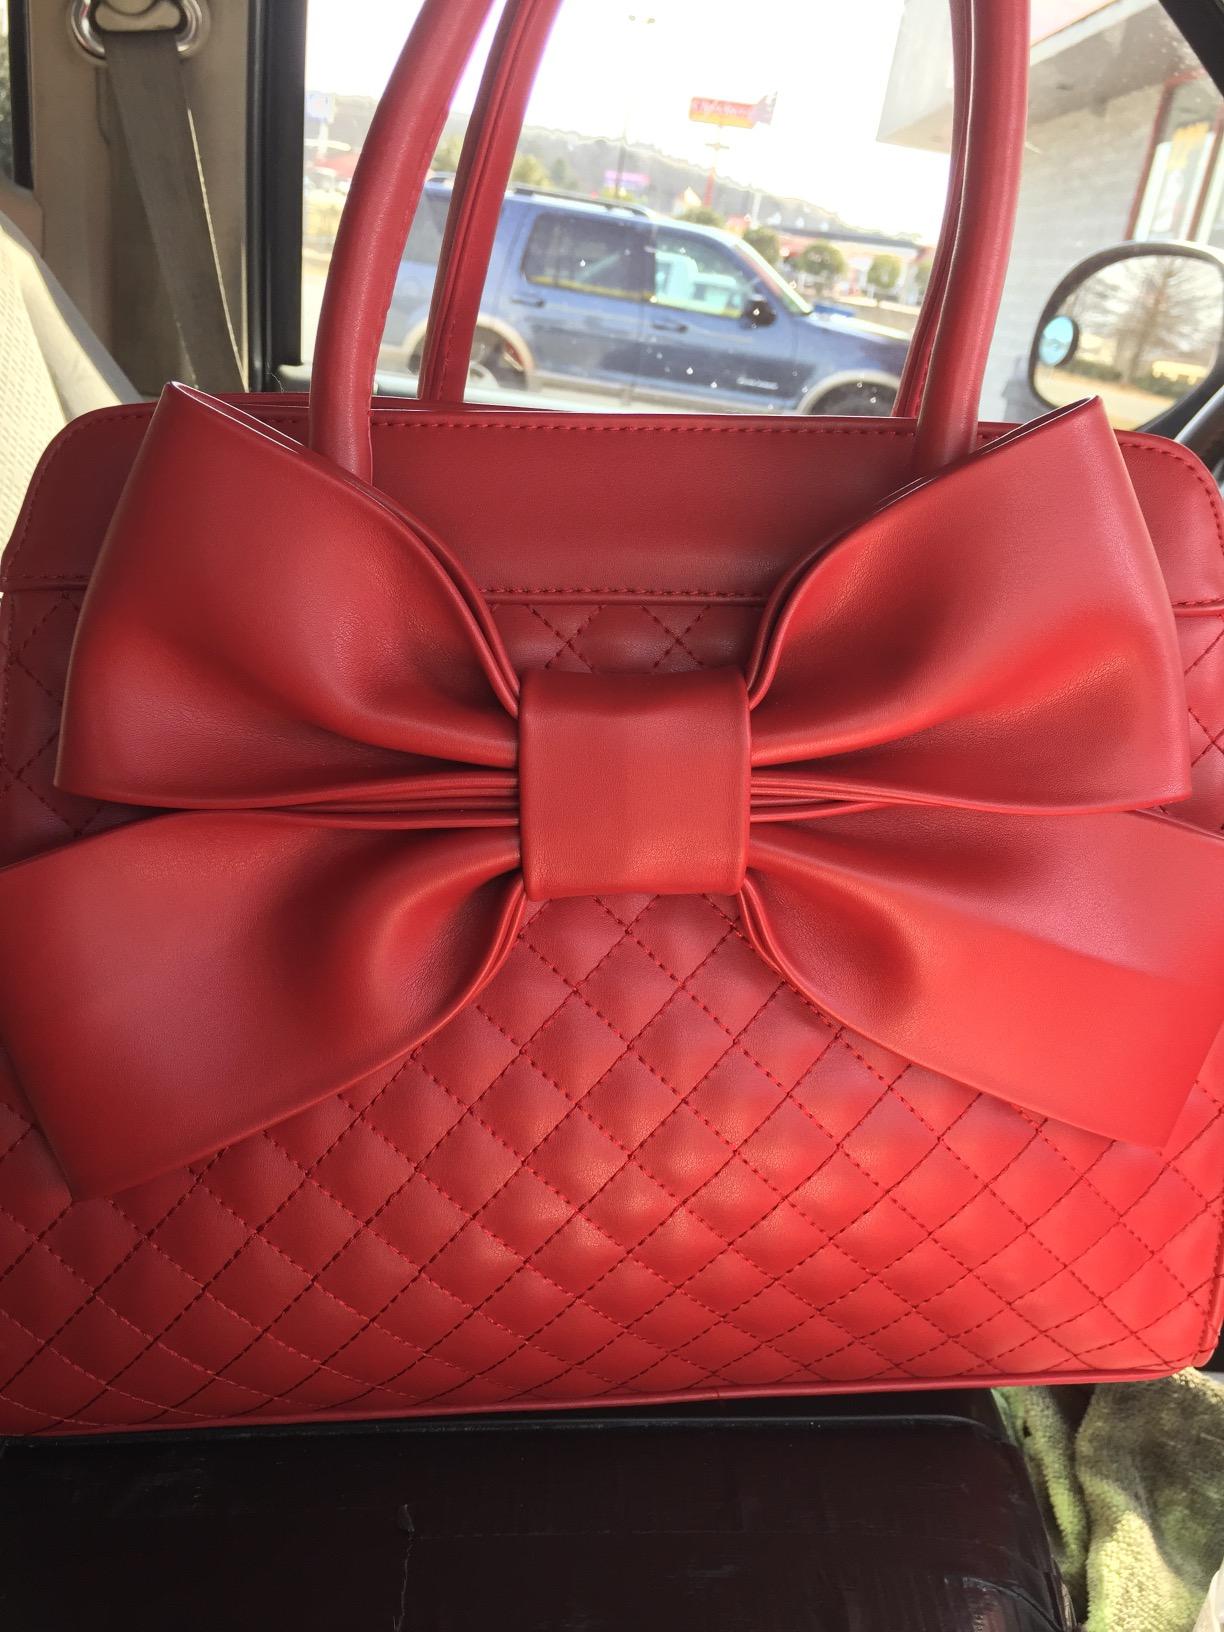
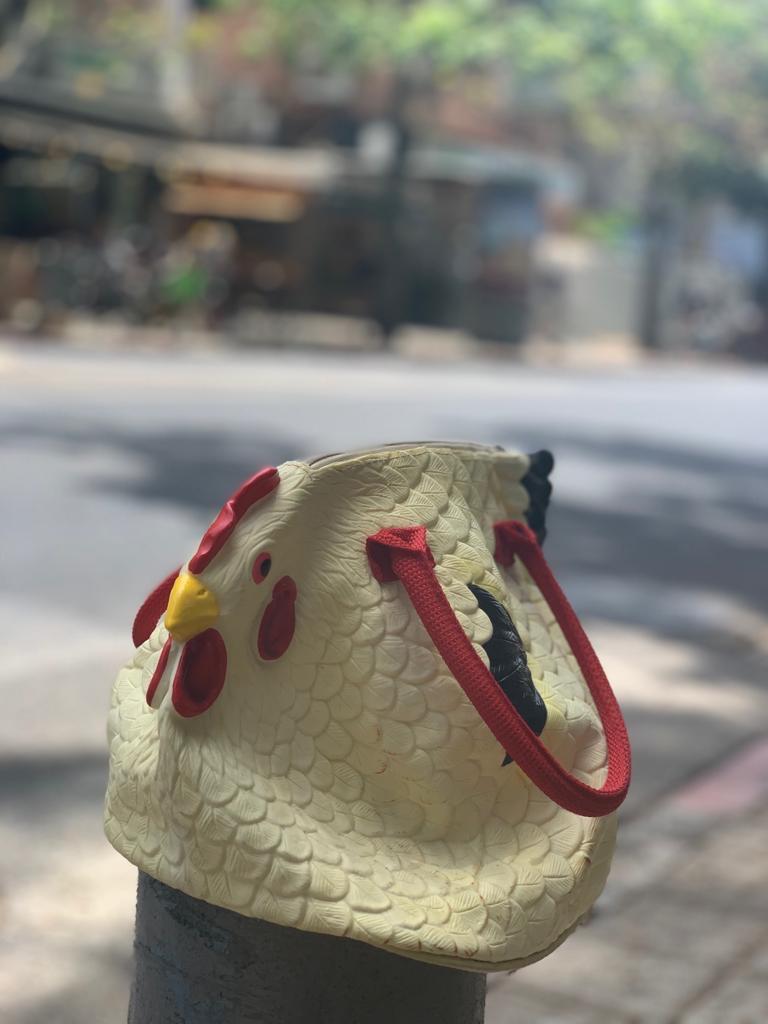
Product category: accessories_handbag
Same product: no